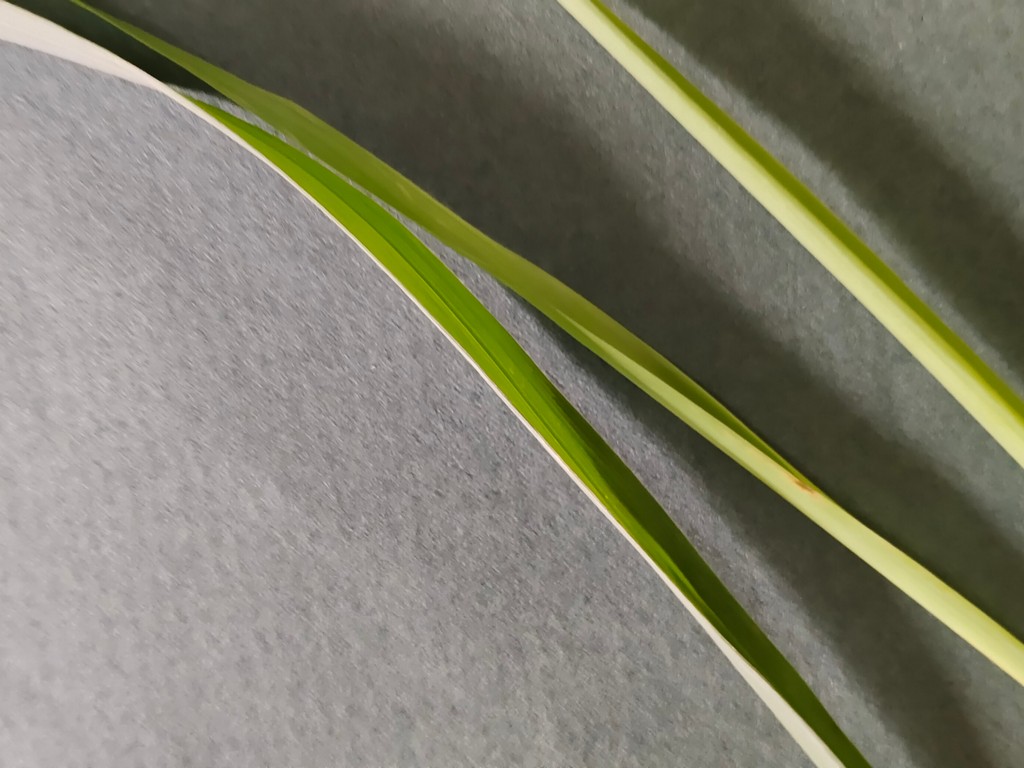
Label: Healthy